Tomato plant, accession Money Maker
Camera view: vertical (180 deg); turntable rotation: 120 degrees
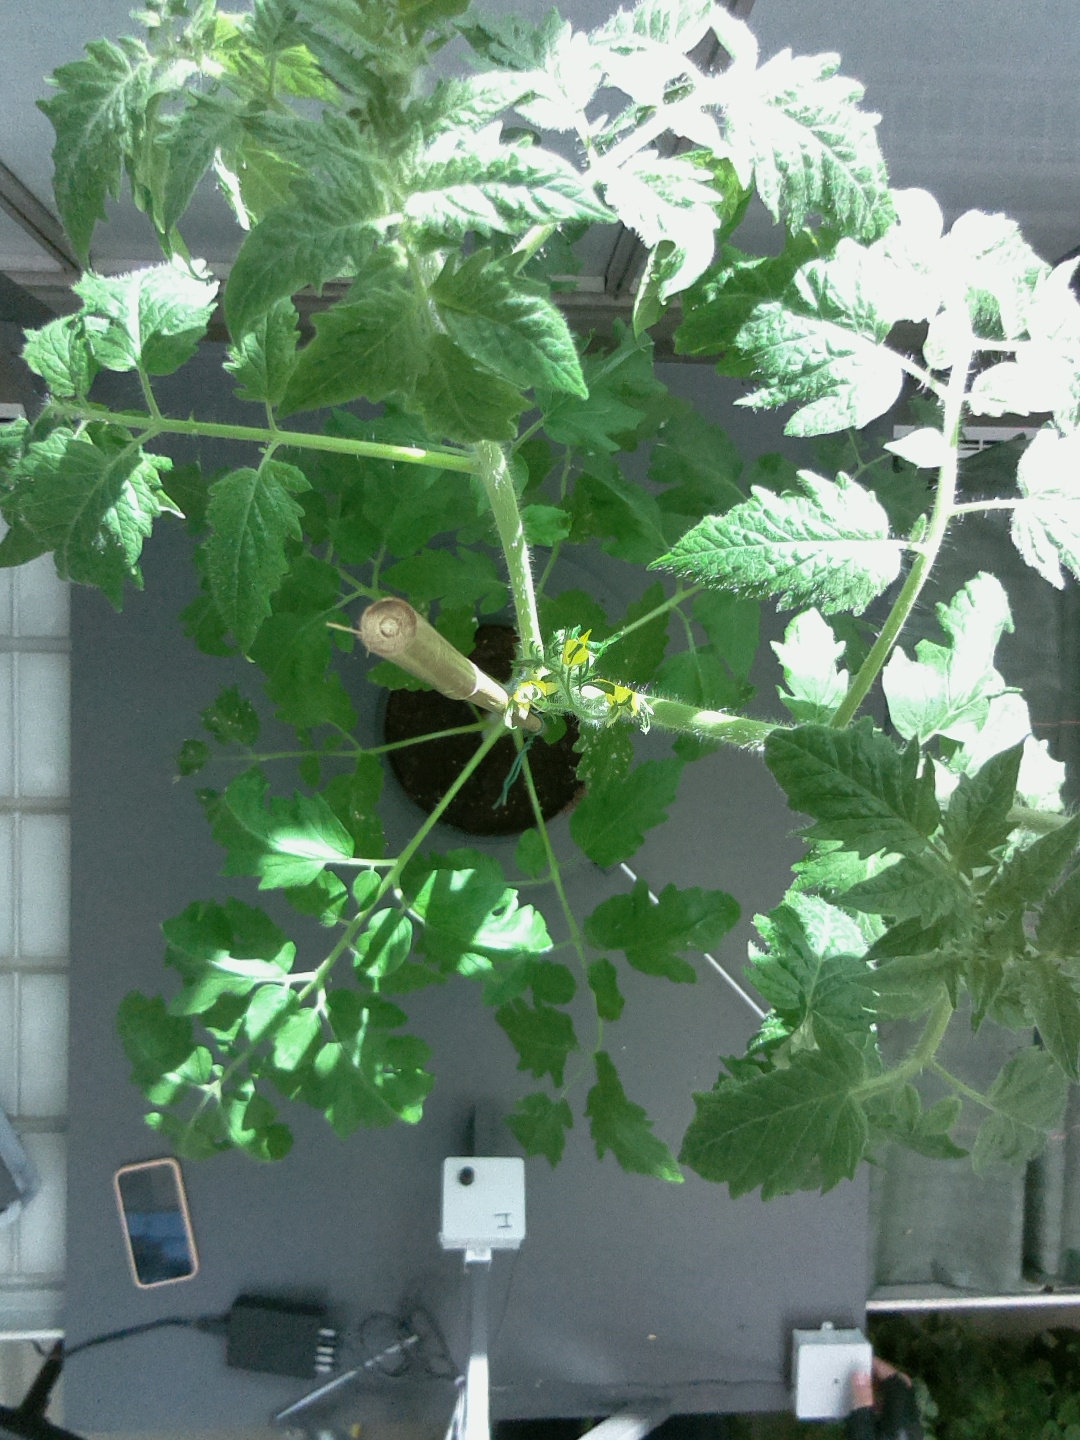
BBCH growth stage 62: 20%-30% of flowers open